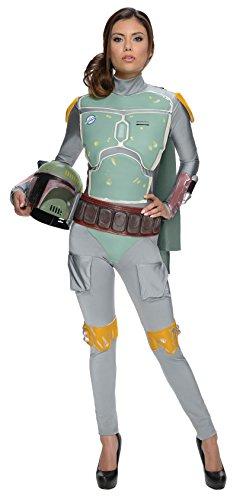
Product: Star Wars Womens Boba Fett Mandalorian Costume
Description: Deluxe women's Boba Fett costume jumpsuit and 2-piece helmet/mask.
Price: $105.00